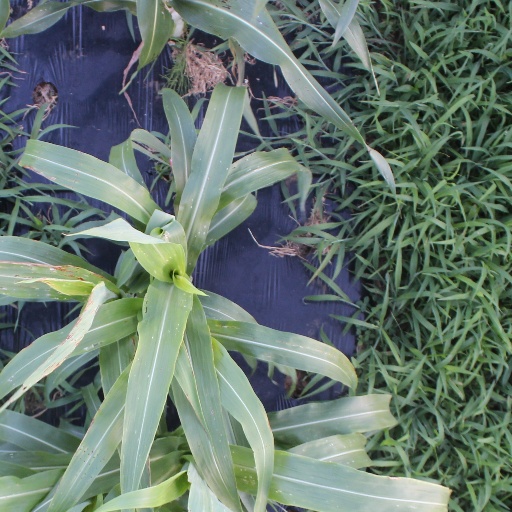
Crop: sorghum